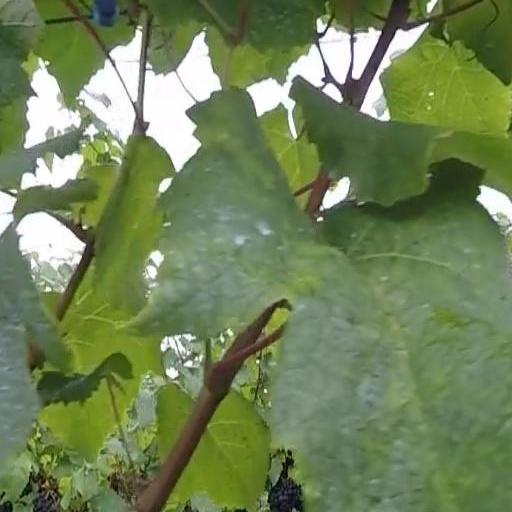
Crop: grape